University of Oregon

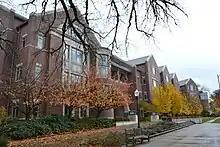
Knight Law Center

The northeast corner of campus is home to the Ford Alumni Center and Matthew Knight Arena. Most of the rest of the eastern part of campus is dedicated to residence halls. Carson Hall, near the Erb Memorial Union, provides dining services along with dormitories. Just south is the Living-Learning Center, opened in 2006. It is a collection of functions including dormitories, classrooms, study areas, dining rooms, and recreational rooms to provide a single location for many student activities. The newest residence hall, the Global Scholars Hall, opened in the fall of 2012. It primarily houses returning students and students enrolled in the Robert D. Clark Honors College, College Scholars, and the global scholars language programs.